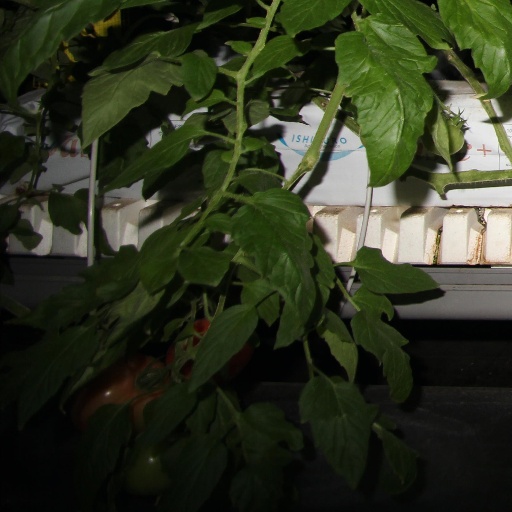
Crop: tomato